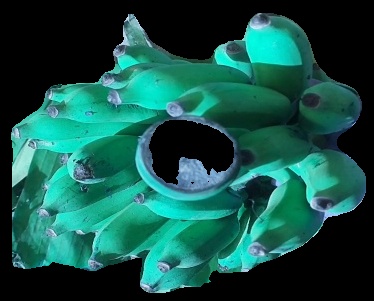
Variety: elakki-bale
Grade: grade3